Troika Games

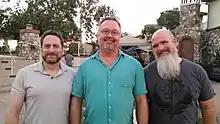
Troika founders Leonard Boyarsky, Tim Cain, and Jason Anderson in 2017

In 1997, Tim Cain, Leonard Boyarsky, and Jason Anderson worked on the "Fallout" sequel at Interplay. Finishing the initial design for "Fallout 2", they were unable to come to an agreement with Interplay about the future team structure. They formed their new company, called Troika Games (a Russian word "Тройка" meaning "three of a kind") since they were the three key developers behind the critically acclaimed "Fallout", on April 1, 1998. They initially planned to do games exclusively for one publisher (Sierra Entertainment), but a different company published each game. After being unable to secure funding for future projects, they were forced to lay off their staff in late 2004 and later closed their doors on February 24, 2005.